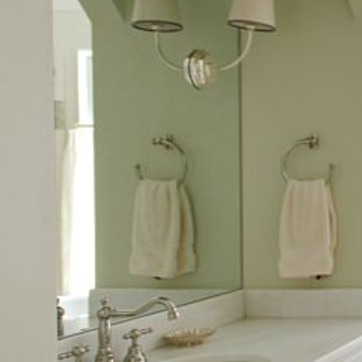
Material: mirror